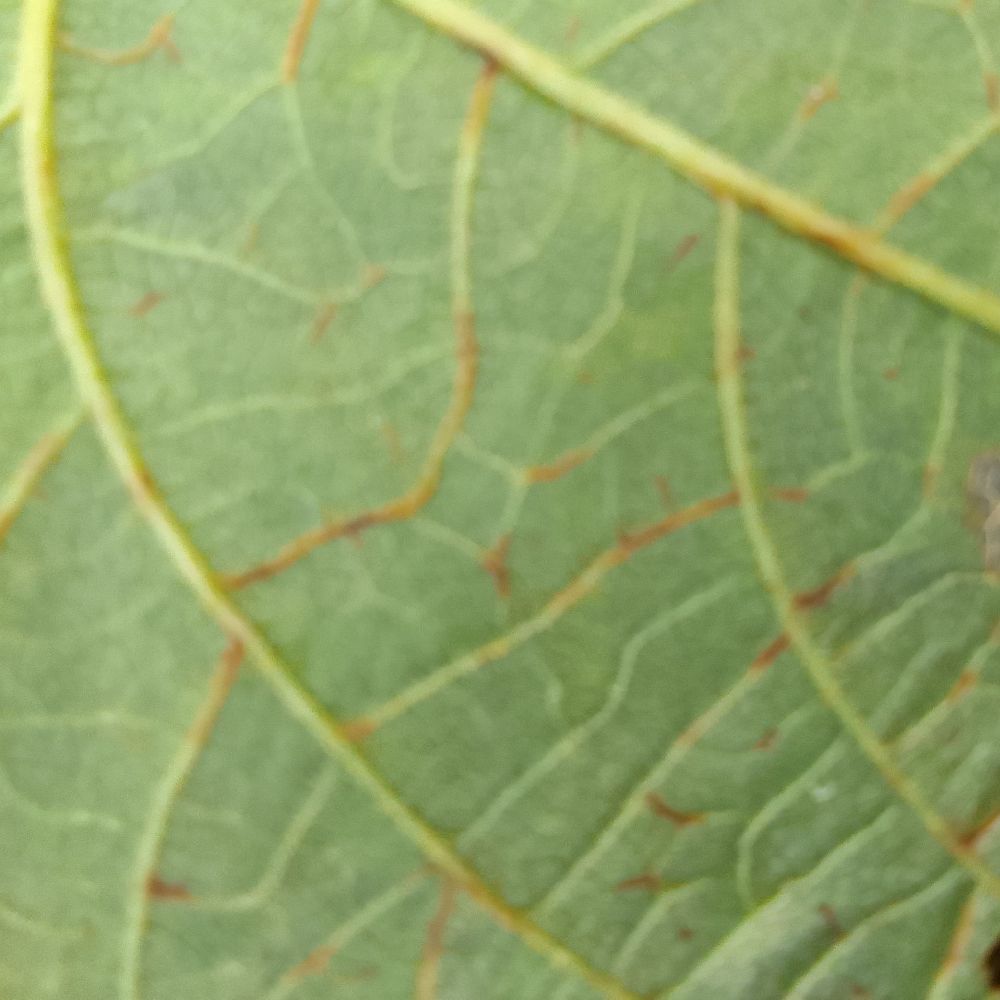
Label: anthracnose